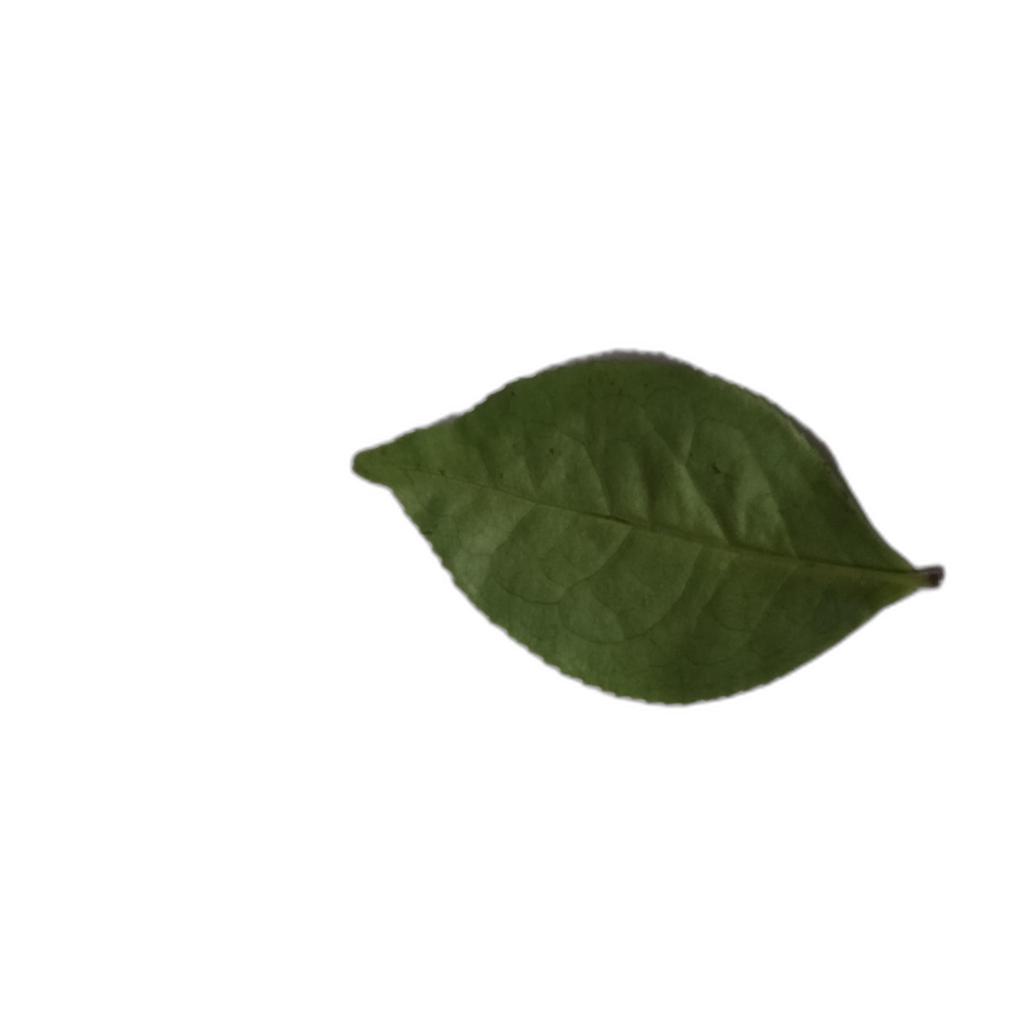
Label: Healthy